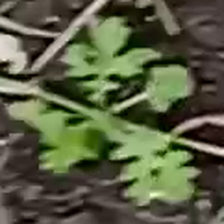
Weed species: Gajar_gavat_(Parthenium hysterophorus)